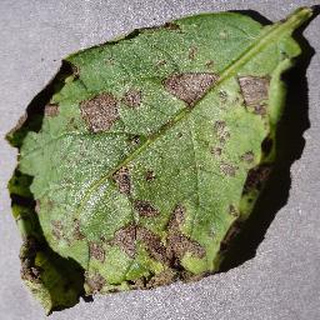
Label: potato_early_blight